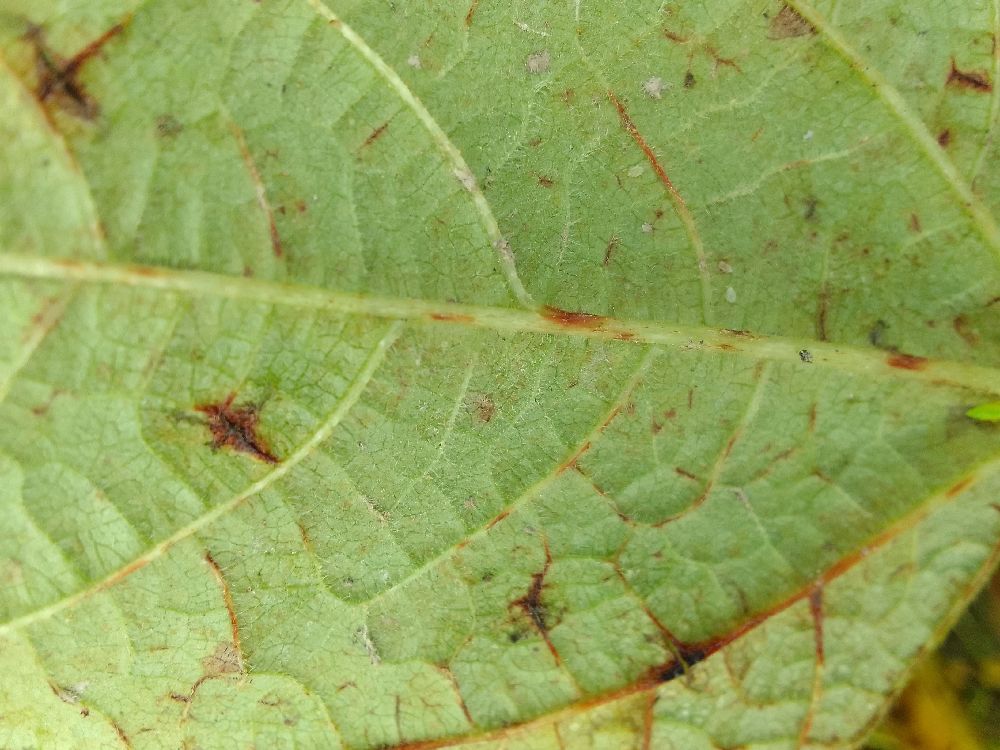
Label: anthracnose